Evolution (professional wrestling)

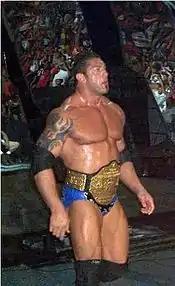
Batista during his first reign as World Heavyweight Champion

In the Elimination Chamber match at New Year's Revolution, Batista, Orton and Triple H were the last three remaining in the match. Orton eliminated Batista with an "RKO" and Triple H pinned Orton with Batista's help to win the title. On the following night's "Raw", Orton defeated Batista to gain a title shot at the Royal Rumble on January 30. Triple H suggested that Batista not enter the Royal Rumble match, wanting the group to focus on Triple H retaining the title. Batista declined, entered the Royal Rumble match at number 28 and won by last eliminating John Cena. Earlier that night, Triple H defeated Orton to retain the title, ending their feud.